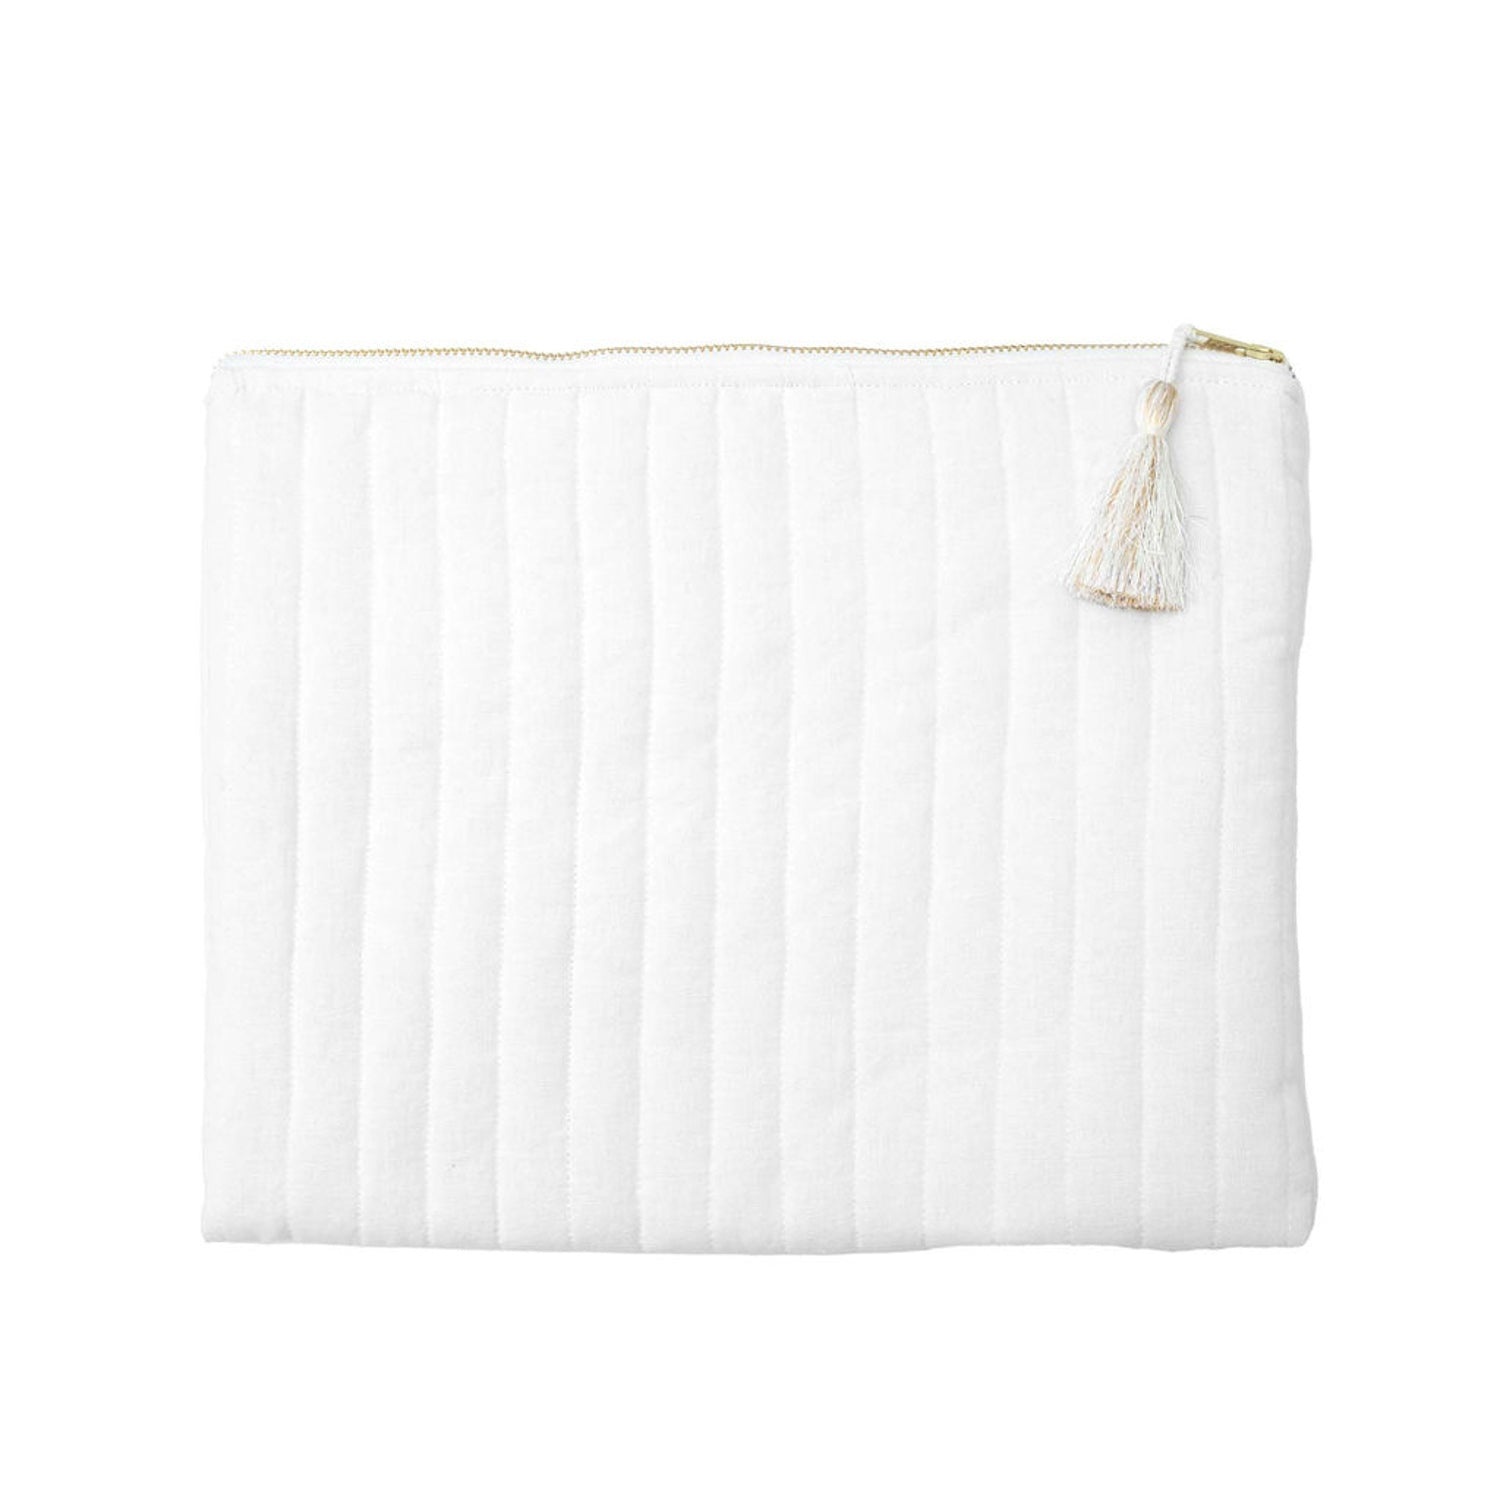
Linen Pouch | White Linen
These Louelle. Linen Pouches are made from a luxurious linen and cotton blend, featuring a waterproof inside lining that can comfortably fit two diapers, wipes, and more! This stylish pouch is the perfect size for a handbag or baby bag and will keep all of your baby’s essentials close by and organized when on the go. Also, perfect to take to the beach or pool for wet swimmers and diapers. Product Details: Made of 55% linen and 45% cotton Waterproof inside lining Secure ykk gold zip closure with tassel Machine washable Dimensions: Overall: 13.5″ W x 10.5″ H Interior: 13.25″ W x 10.25″ H About Louelle.: Louelle. | Everyday luxury for babies and children. Louelle specializes in timeless, soft linen pieces and luxury gifts for your baby and child. Designed in New York & Melbourne. Elevated essentials, layette, apparel and accessories, Louelle’s collections are intended to create a minimal, soft and calm environment through the use of light linen fabrics and simple silhouettes. All of their pieces are crafted responsibly in India.
Brand: Louelle.
Category: Baby & Toddler > Diapering > Diaper Organizers > Diaper Bag Organizers